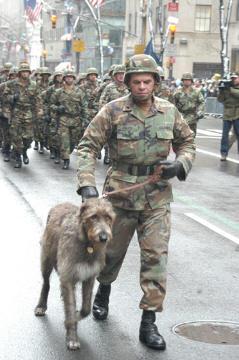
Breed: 224-n000056-Scottish_deerhound